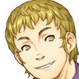
Portrait style: Anime Portrait